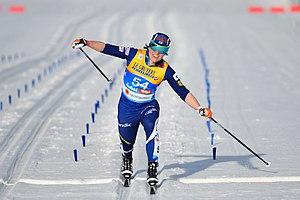
Krista Pärmäkoski, née Lähteenmäki le 12 décembre 1990 à Ikaalinen, est une fondeuse finlandaise qui a commencé sa carrière en 2007. Elle est détentrice de cinq médailles mondiales, une en individuelle sur le skiathlon en 2017, deux en sprint par équipes avec l'argent aux côtés d'Aino-Kaisa Saarinen en 2011 puis le bronze en 2013 avec Riikka Sarasoja-Lilja et deux en relais, le bronze lors des éditions de 2011 et 2015. Elle prend part depuis la saison 2009 à la Coupe du monde. Deux fois gagnante d'épreuves individuelles, elle a aussi réussi de nombreuses places d'honneur dans des compétitions par étapes dont des quatrièmes places au Tour de ski 2012, 2013 et 2014. Malgré une concurrence rude, elle a pris à partir de 2012 le leadership de l'équipe de Finlande.